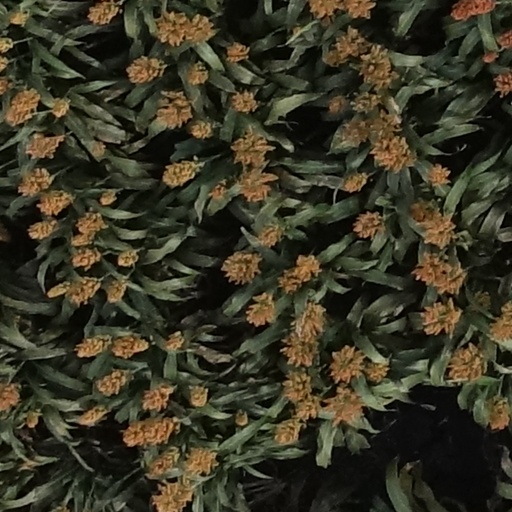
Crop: sorghum